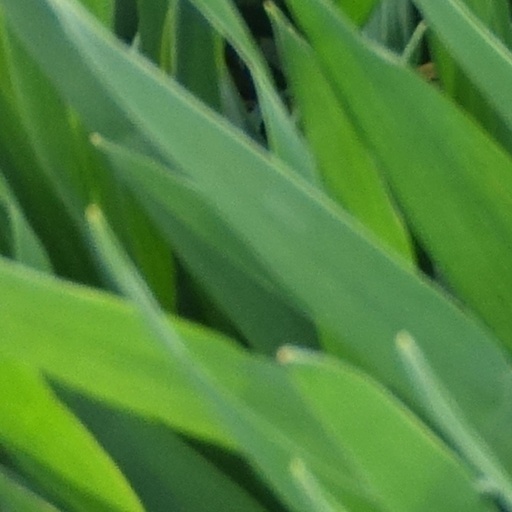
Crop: wheat